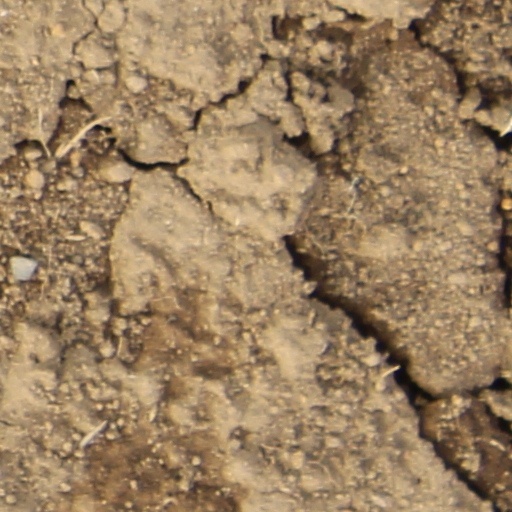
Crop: wheat